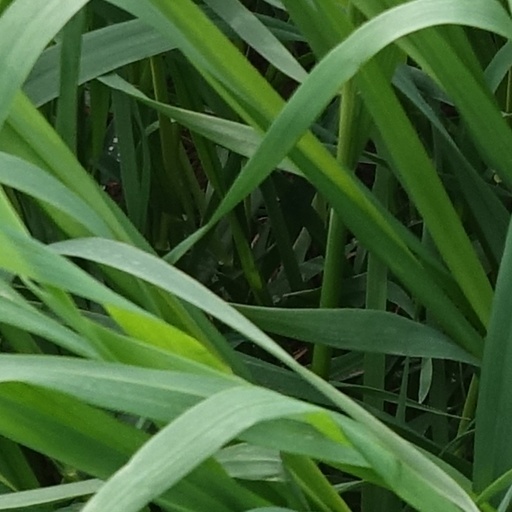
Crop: wheat